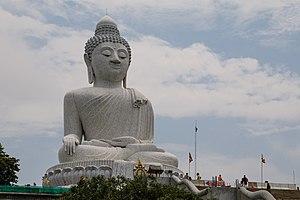
Big Buddha de Phuket, ou le Grand Bouddha de Phuket, est un temple bouddhiste avec une statue monumentale du Bouddha Maravijaya assis dans la province de Phuket en Thaïlande.